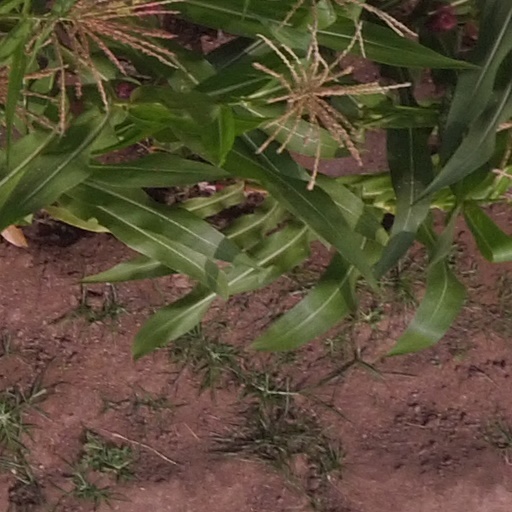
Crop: maize; corn